Discipline and Punish

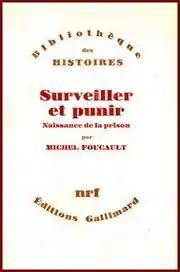
Cover of the French edition

Discipline and Punish: The Birth of the Prison is a 1975 book by French philosopher Michel Foucault. It is an analysis of the social and theoretical mechanisms behind the changes that occurred in Western penal systems during the modern age based on historical documents from France. Foucault argues that prison did not become the principal form of punishment just because of the humanitarian concerns of reformists. He traces the cultural shifts that led to the predominance of prison via the body and power. Prison is used by the "disciplines" – new technological powers that can also be found, according to Foucault, in places such as schools, hospitals, and military barracks.